Jaén, Spain

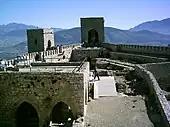
Saint Catalina's castle.

In 1225, Ferdinand III of Castile unsuccessfully laid siege to the city (defended by strong walls built during the Almoravid period) with help from , ruler of the Taifa of Baeza, that had just become a vassal state of the Kingdom of Castile. The city was besieged again in 1230 by Ferdinand, who lifted the siege after the news of the death of his father, Alfonso IX of León. Depleted from its defences and surrounding fields, the city was surrendered by Muhammad I of Granada to Ferdinand III on 28 February 1246. Also in 1246, the city was granted a "fuero" (charter) similar to that of Toledo, becoming in turn the model for the fueros granted to Jódar (1272), Arjona (1284), Alcalá la Real (1341) and Priego (1341). Following the conquest, by 1248–49, the Diocese of Baeza was moved to Jaén.